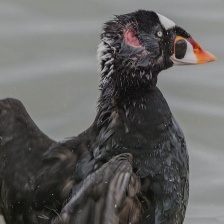
Species: SURF SCOTER
Scientific name: MELANITTA PERSPICILLATA
ImageNet parent category: drake